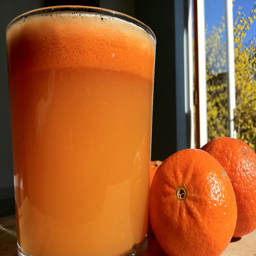
A glass of orange juice next to oranges.
a couple of oranges that are next to a glass
Three tangerines next to a beverage in a glass.
Three oranges and a glass of squeezed orange juice near a window.
A number of oranges beside a large container of juice.